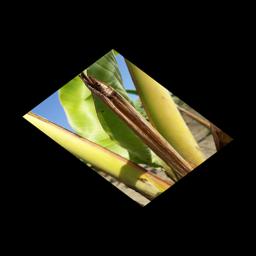
Label: PANAMA DISEASE